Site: brandenburg
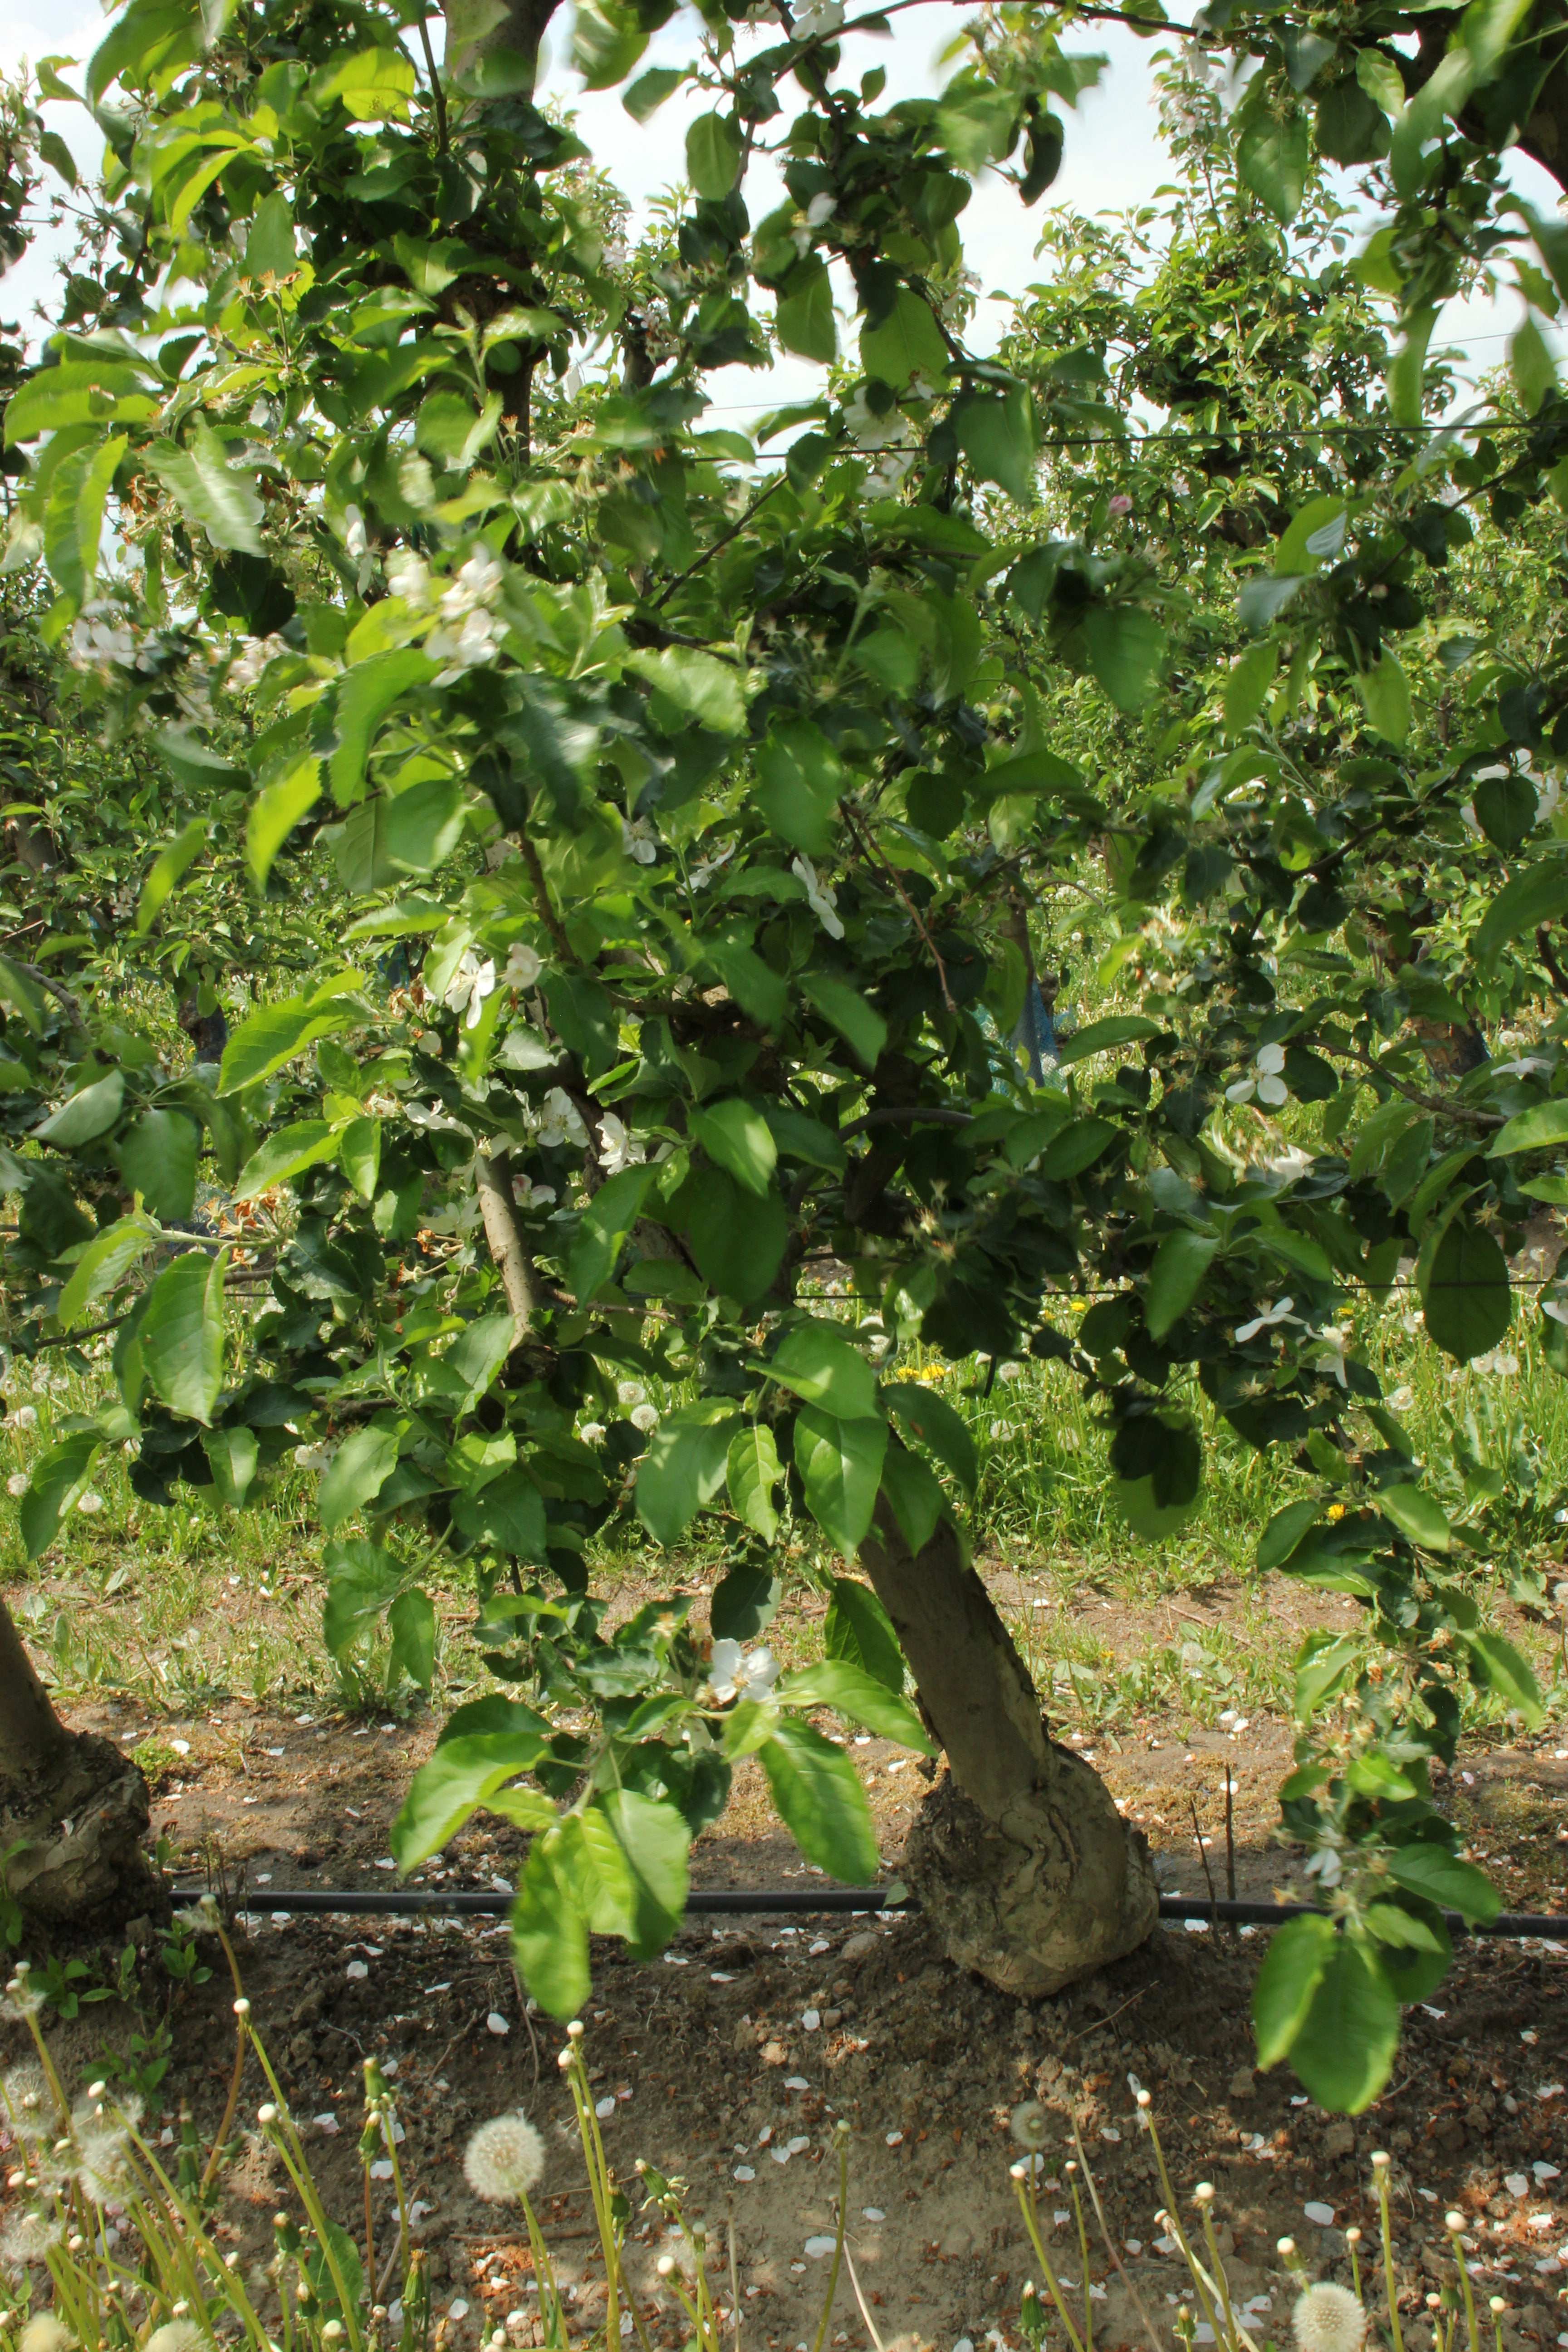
Growth stage (BBCH 67): Flowering